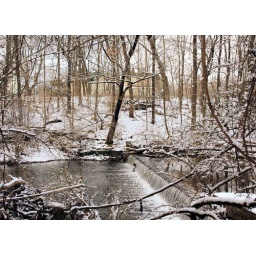
As kids we played here, home is in the distance through the trees